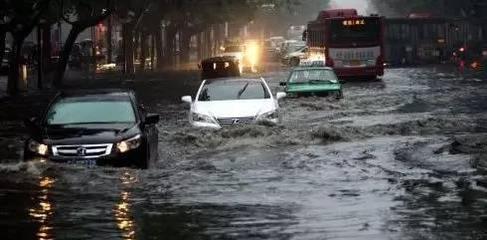
Weather: rain or strom